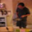
Label: man